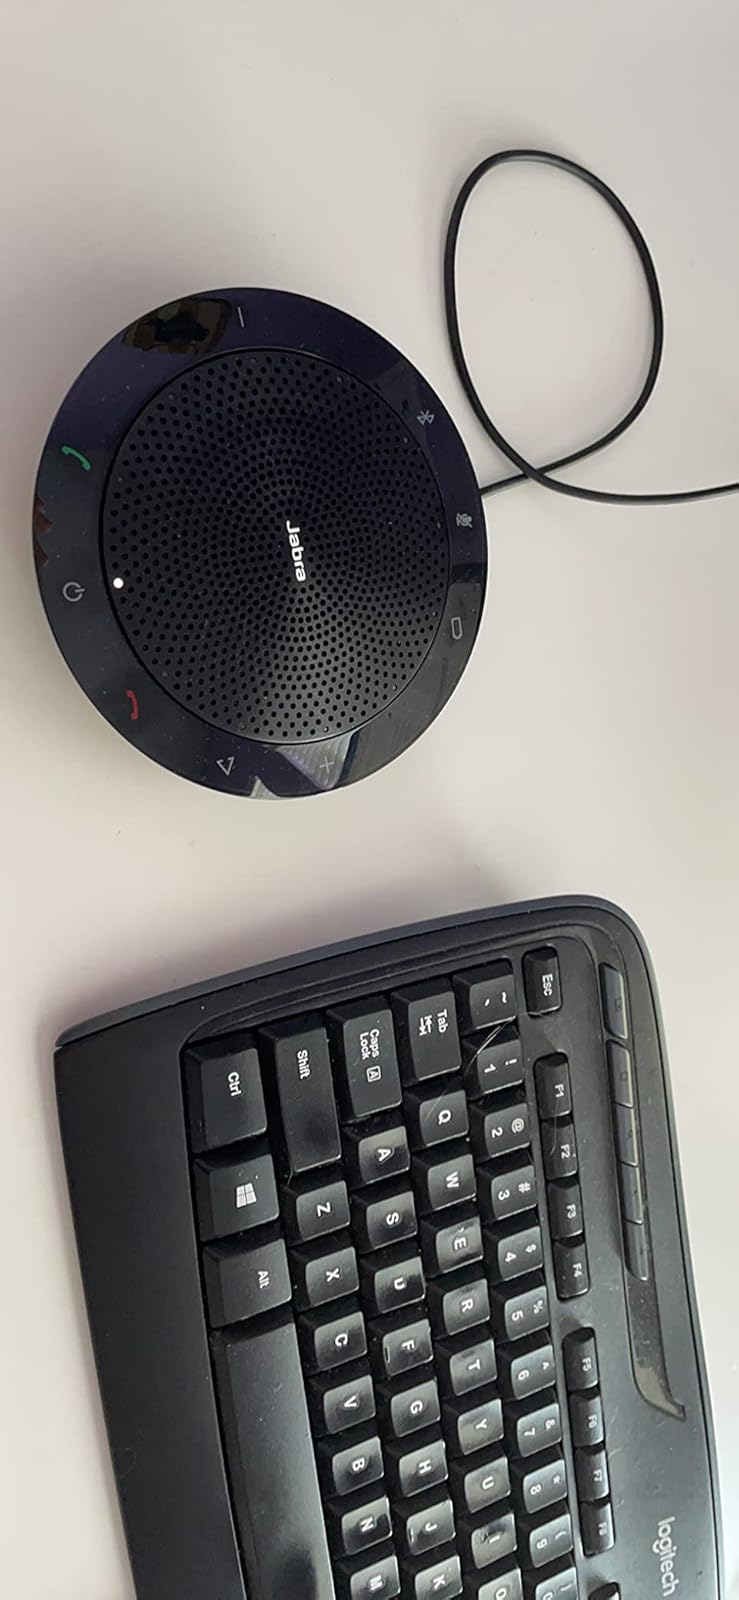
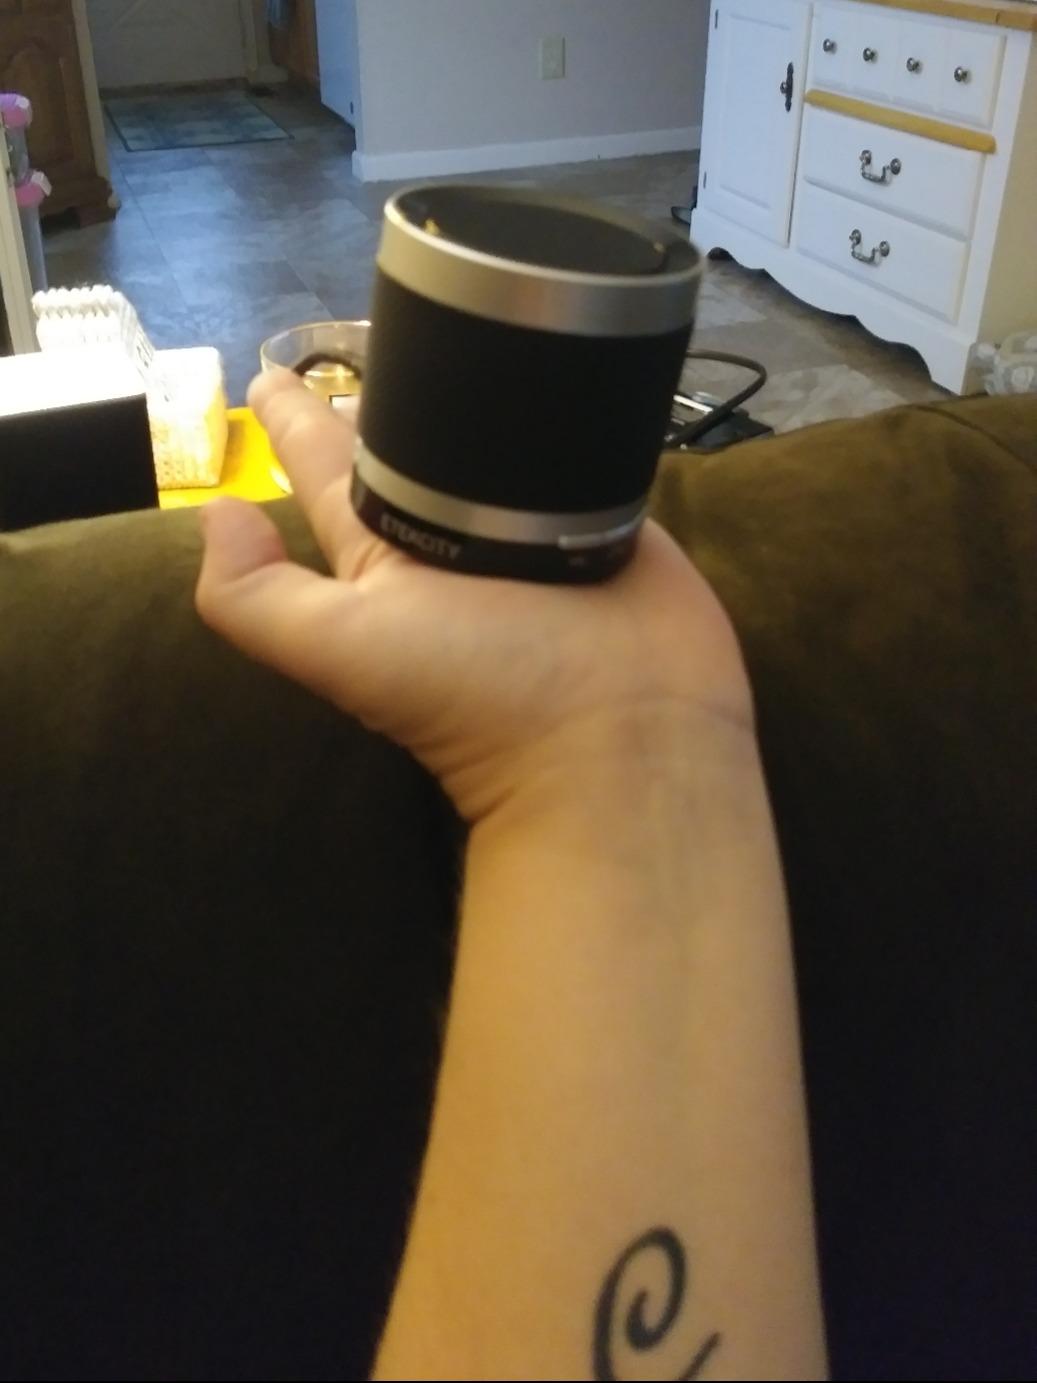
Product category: speaker
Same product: no